Campeaux, Calvados

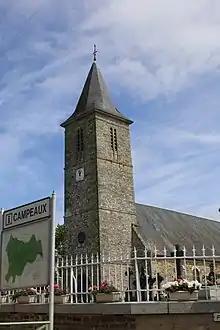
Campeaux 14 - Église Saint-Martin

Campeaux is a former commune in the Calvados department in the Normandy region, northwestern France. On 1 January 2016, it was merged into the new commune of Souleuvre-en-Bocage.